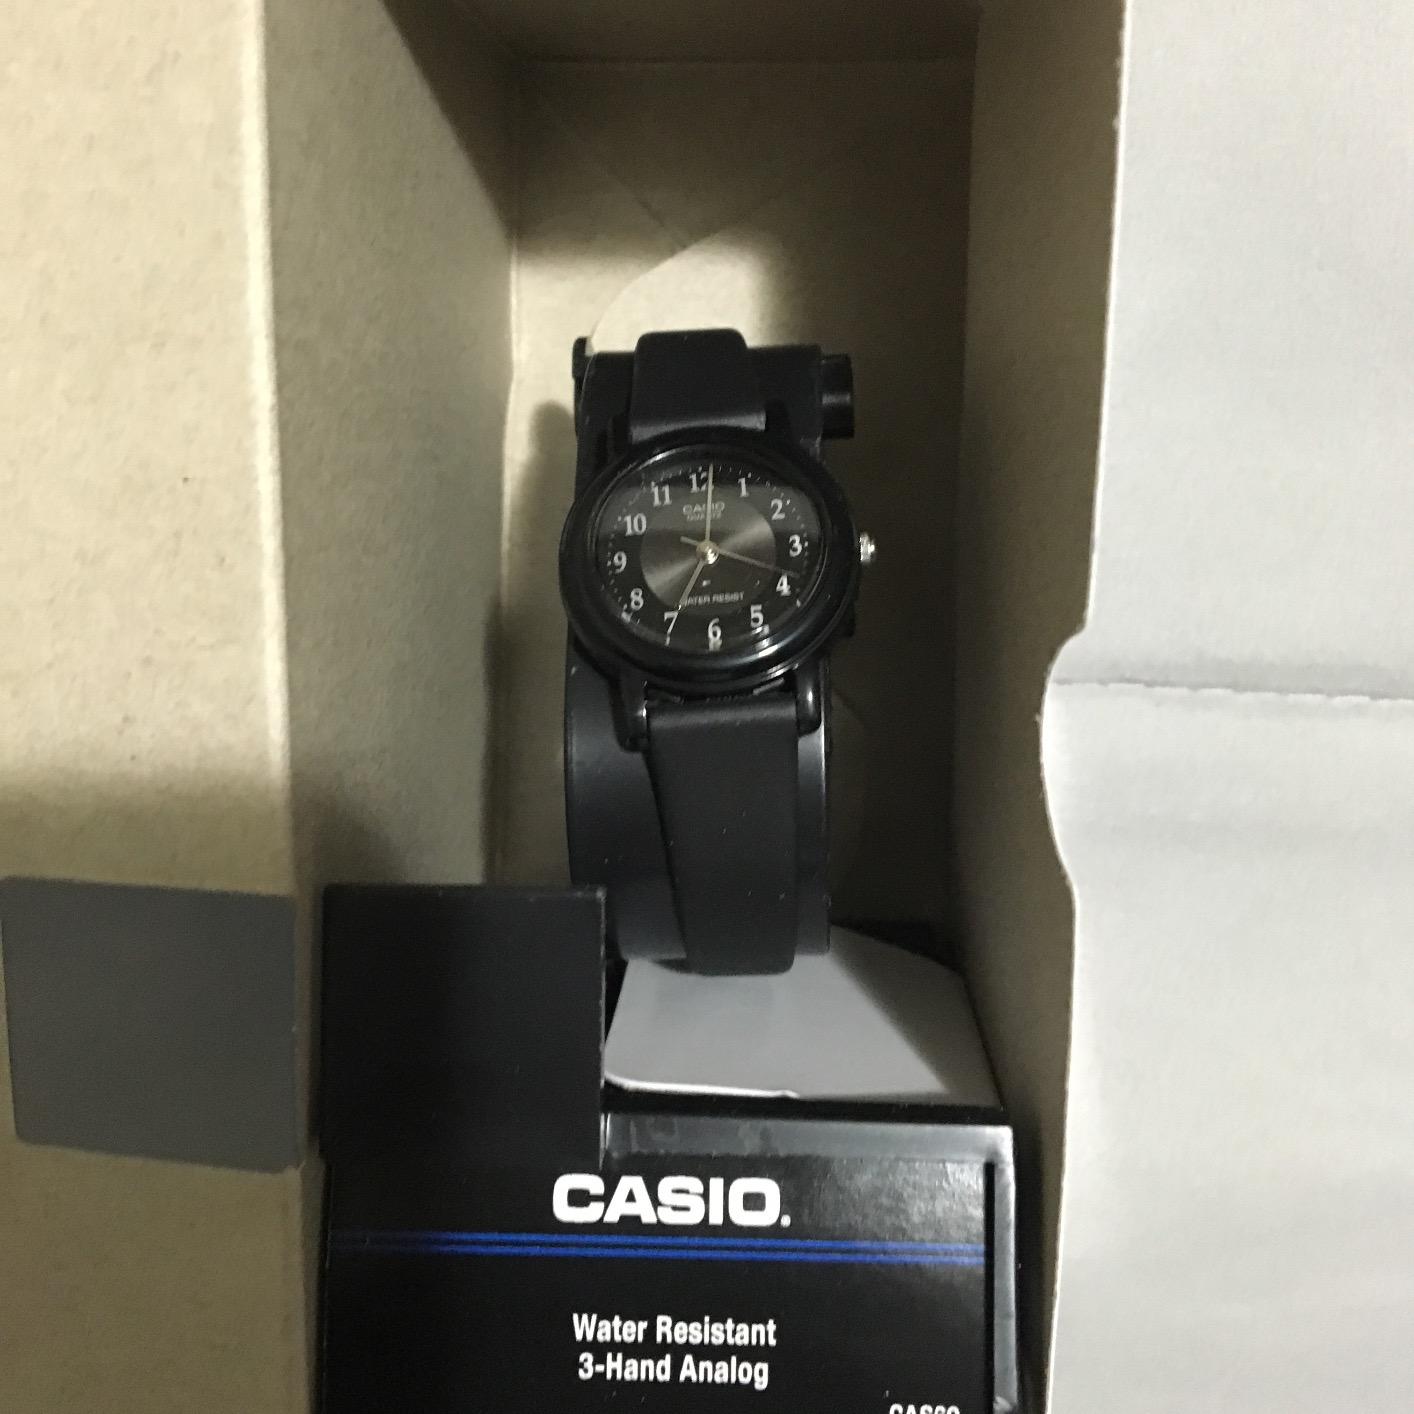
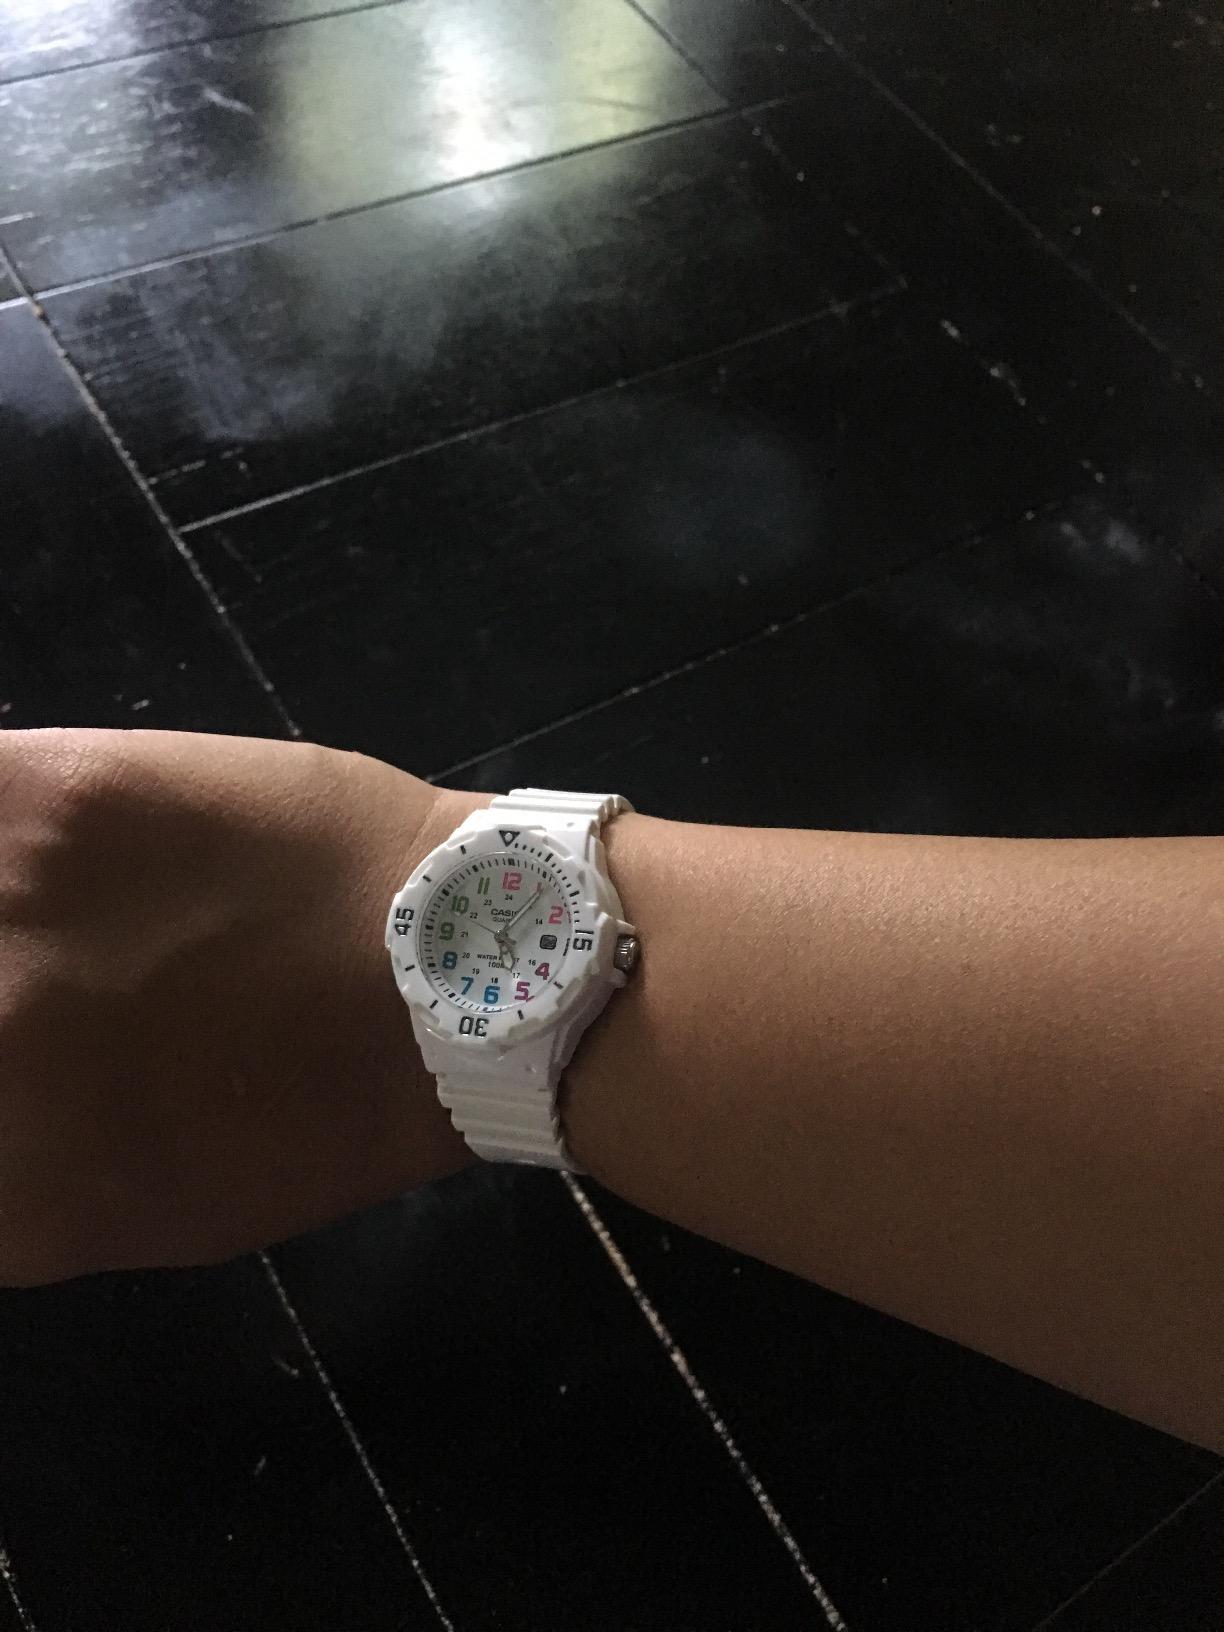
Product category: accessories_watch
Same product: no